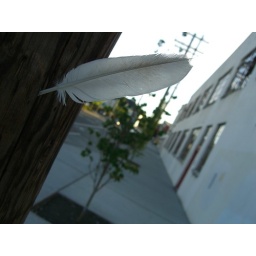
just another feather in some telephone pole